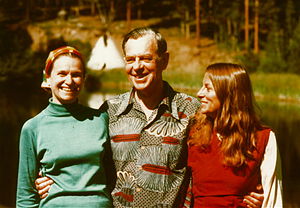
Jean Erdman
Jean Erdman (tv.) med sin mand Joseph Campbell og Joan Halifax
Jean Erdman var en amerikansk danser og koreograf inden for moderne dans.